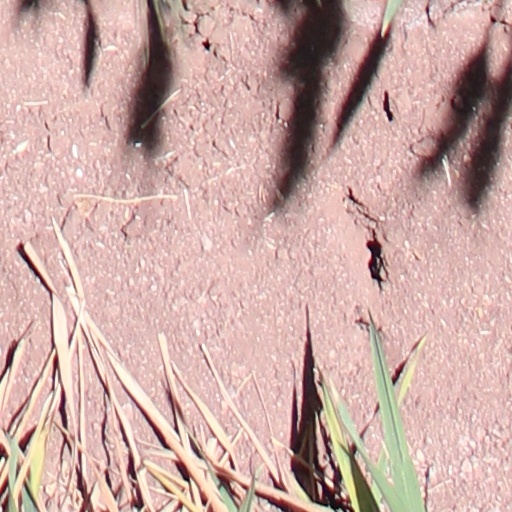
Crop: wheat